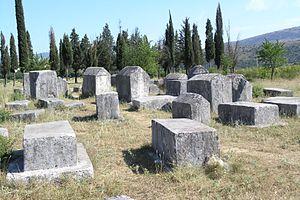
Cet article recense les sites inscrits au patrimoine mondial en Bosnie-Herzégovine.